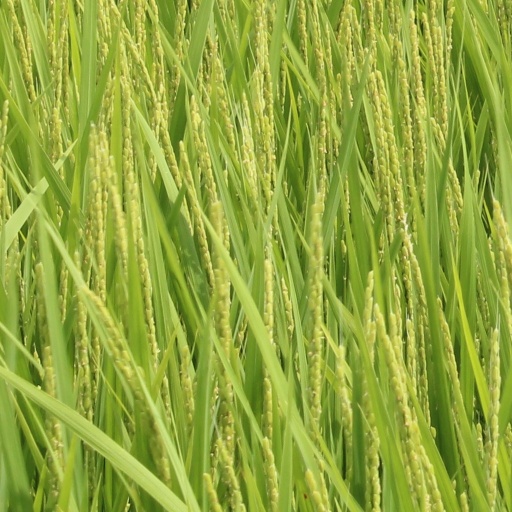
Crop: rice